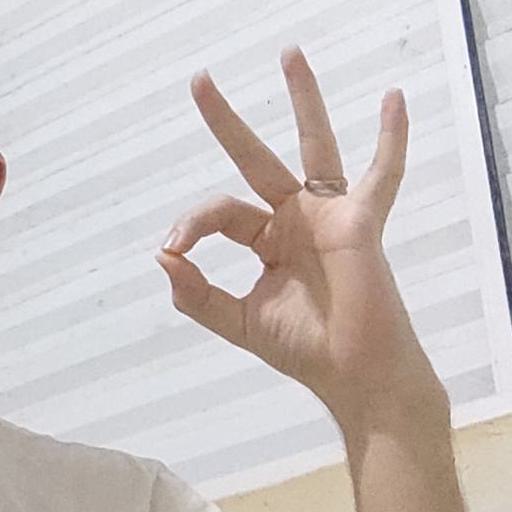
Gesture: ok